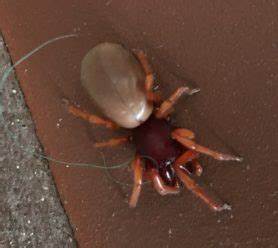
Label: spider